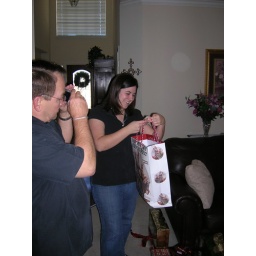
So there's a not large book in that enormous bag